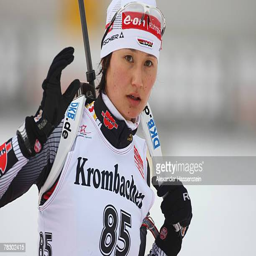
biathlete competes in the women 's km sprint